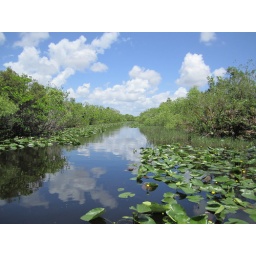
Slough with spatterdock plants in Everglades National Park, Florida. Nice reflection of clouds in the water!